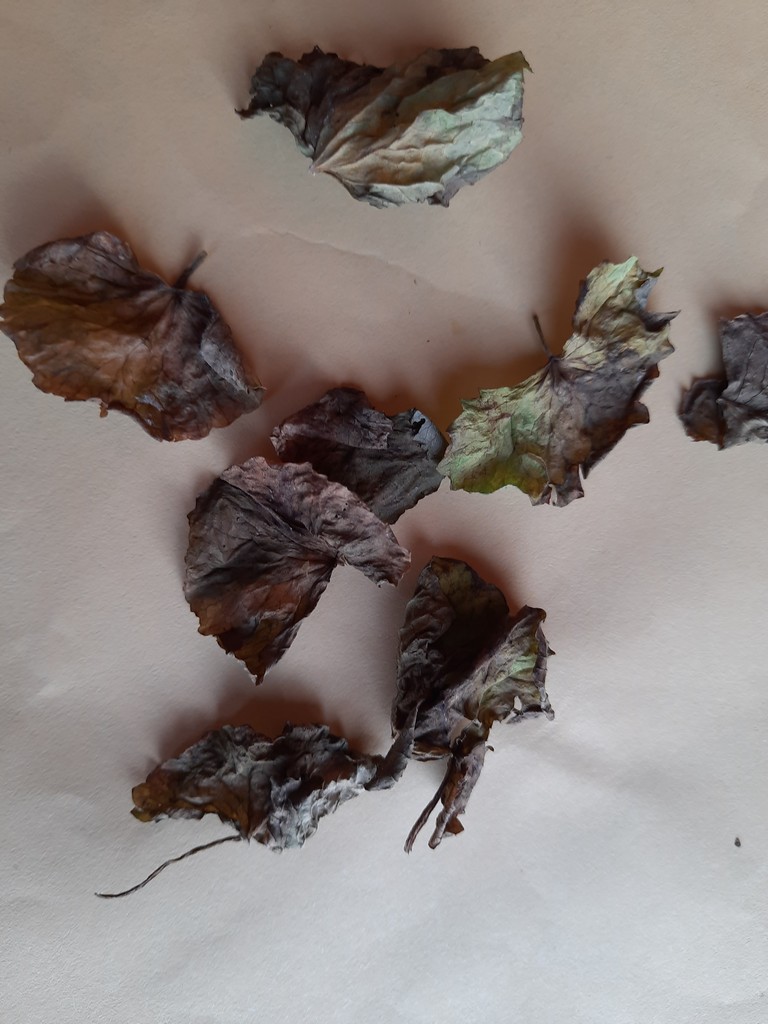
Label: Dried